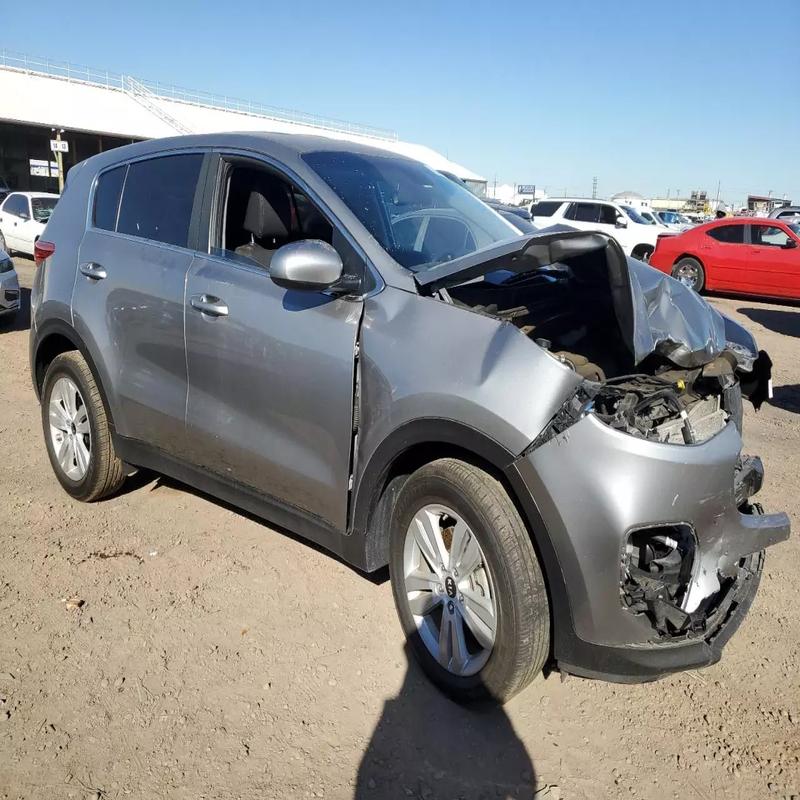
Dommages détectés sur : plaque d'immatriculation avant, pare-choc avant, feu avant droit, feu avant gauche, capot, aile avant droite, porte avant droite, porte arrière droite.
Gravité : majeur